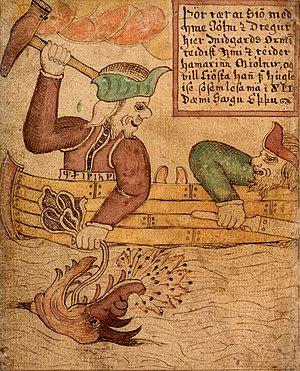
La Ragnarsdrápa est un poème scaldique attribué au Norvégien Bragi Boddason l'Ancien. Composé en l'honneur du roi légendaire danois Ragnar Lodbrók, il décrit les scènes mythologiques et légendaires représentées sur un bouclier que le roi aurait offert au poète. Dans la mesure où Bragi est le plus ancien scalde connu, la Ragnarsdrápa constitue l'une des sources littéraires les plus anciennes de la mythologie nordique.